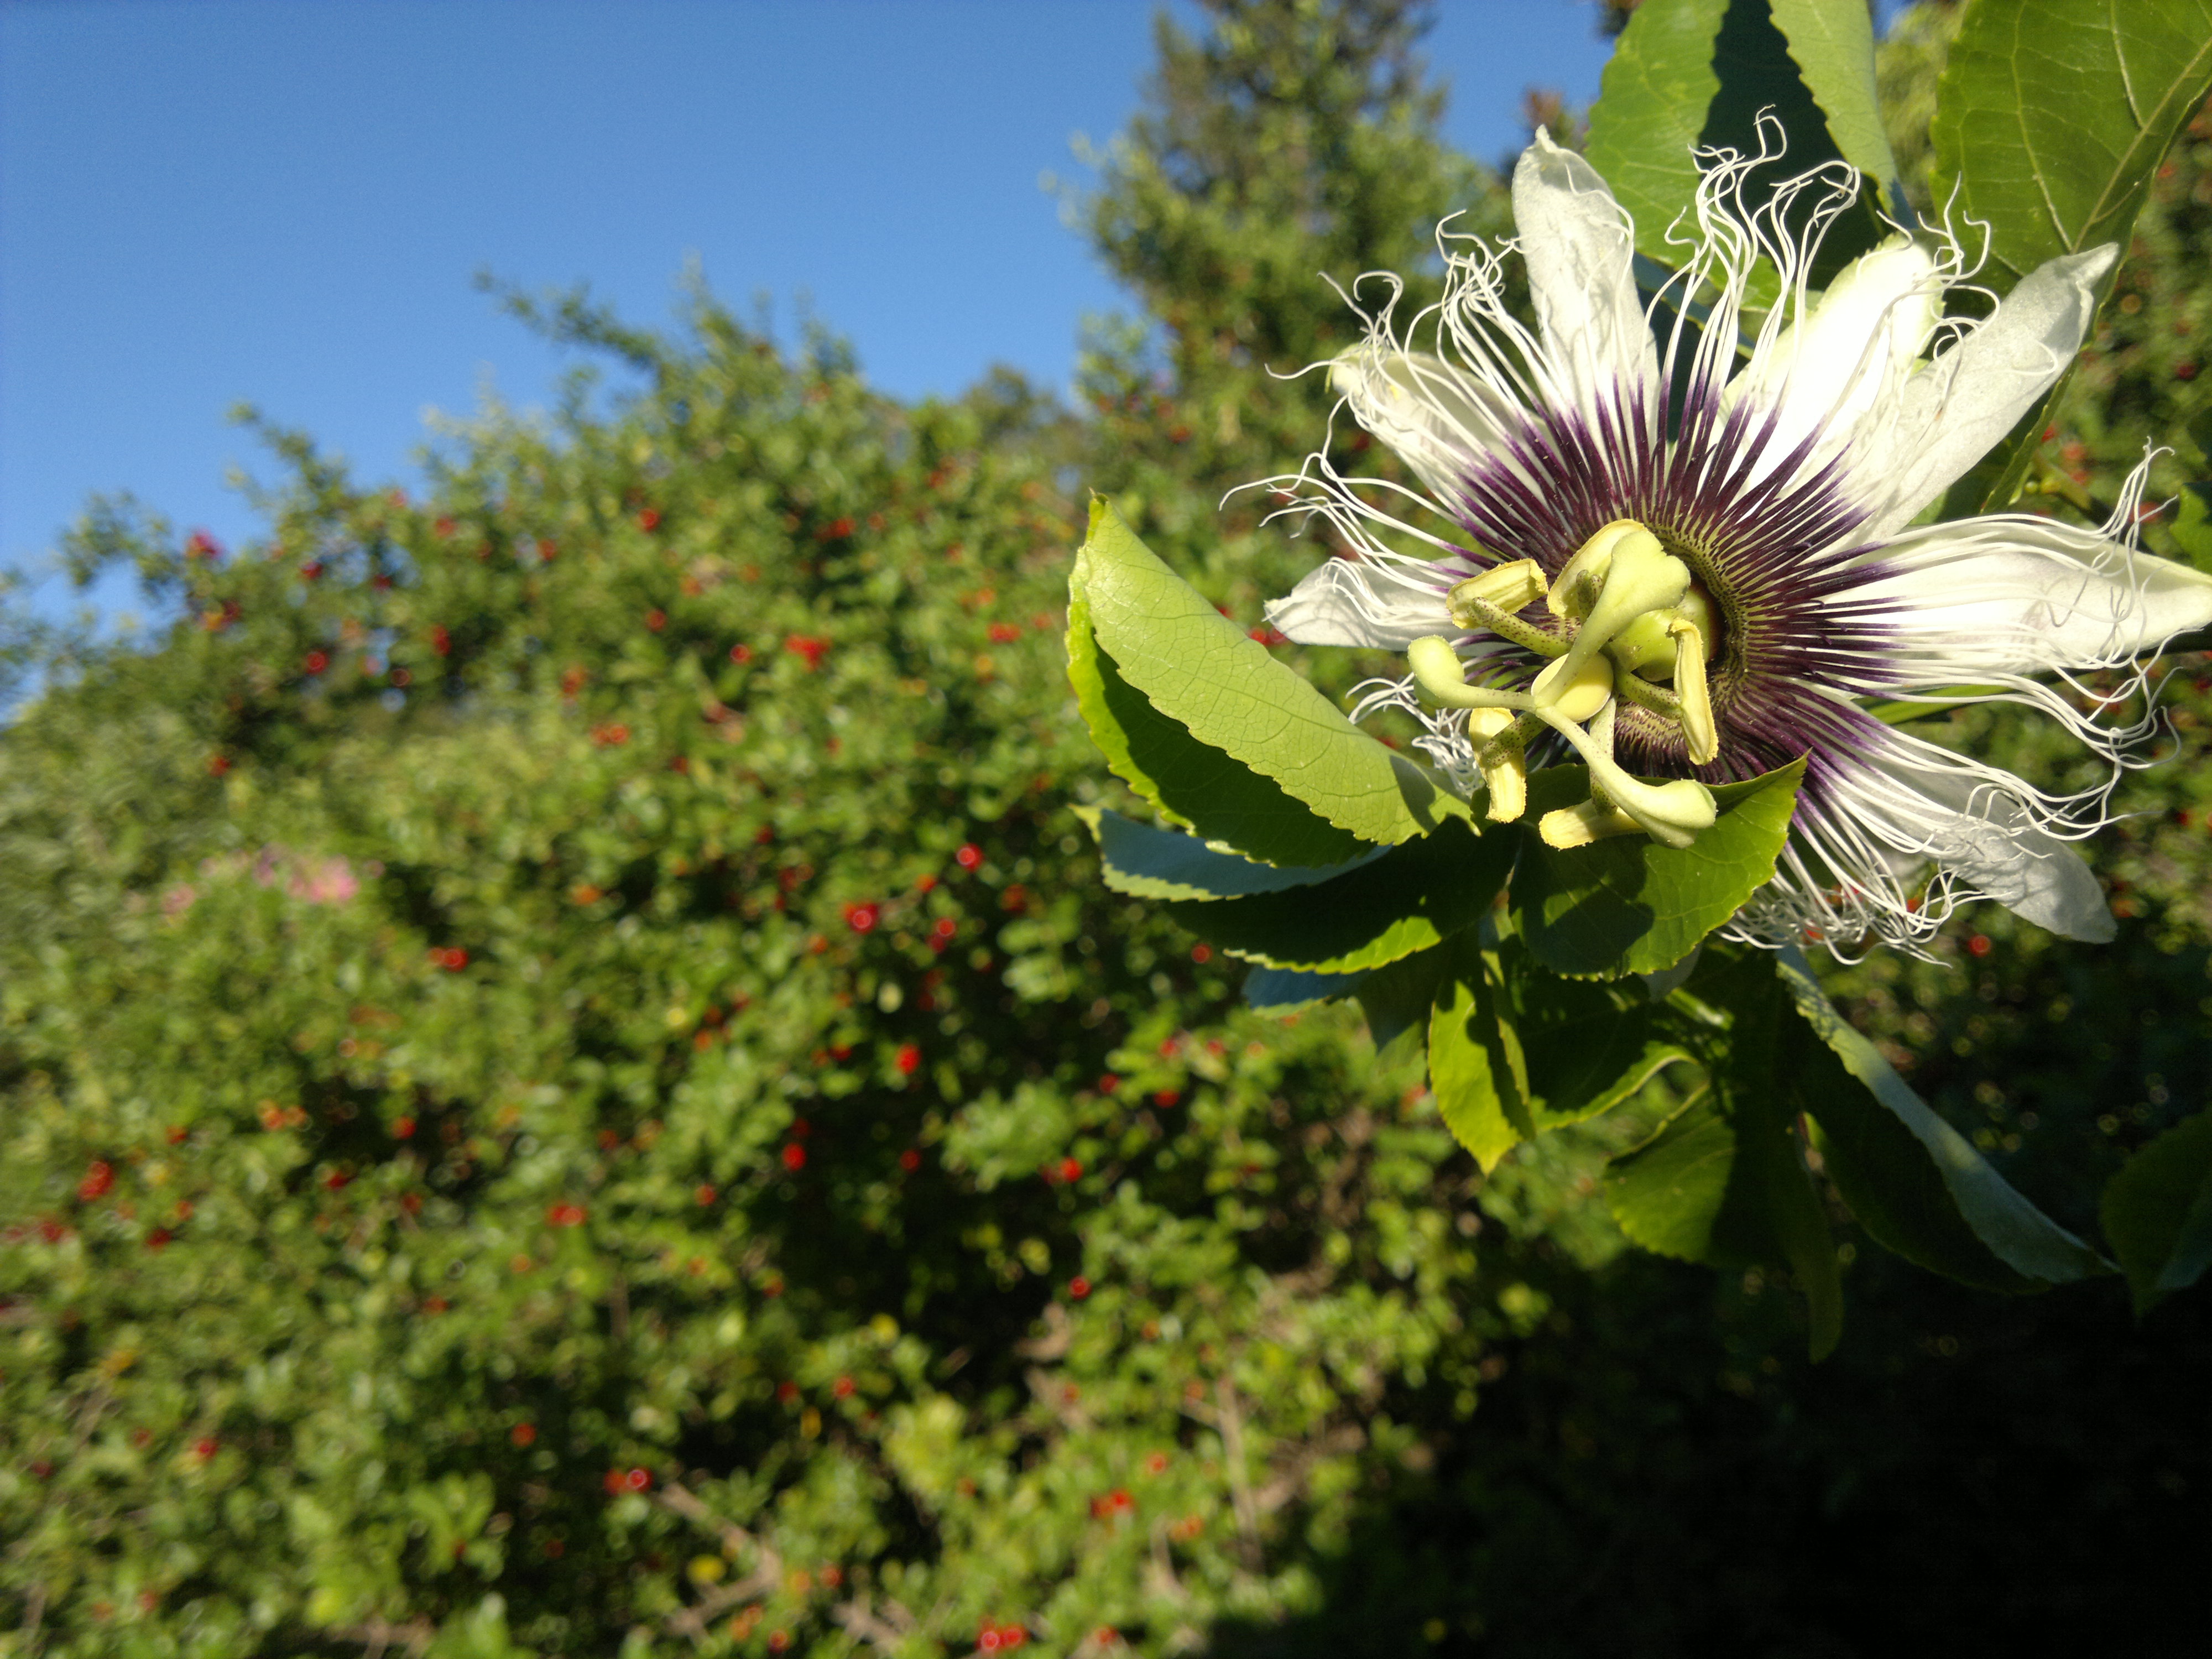
tree, nature, blossom, plant, leaf, flower, produce, macro, botany, garden, flora, wildflower, shrub, flor, plantas, argentina, misiones, flowering plant, daisy family, land plant